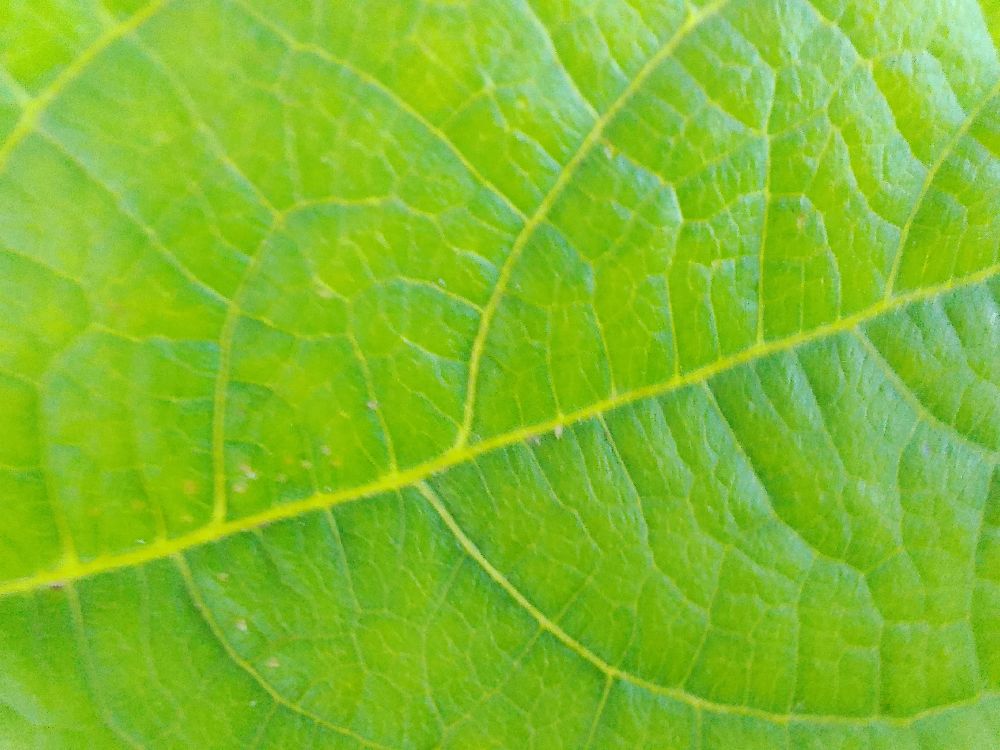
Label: healthy